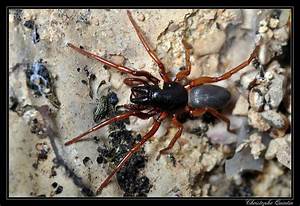
Label: ragno